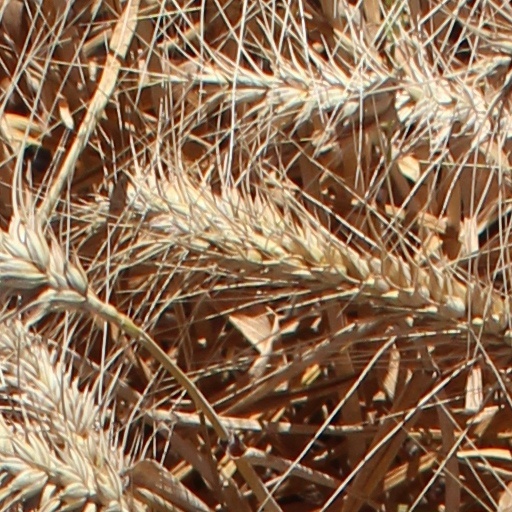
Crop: wheat